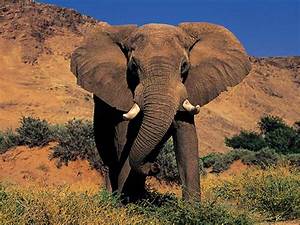
Label: elephant